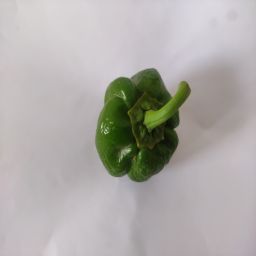
Crop: Bell Pepper
Quality: Ripe